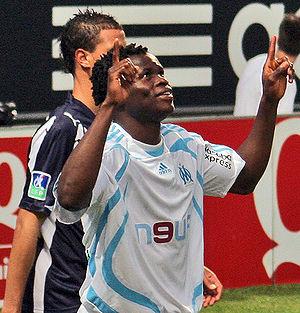
Taye Ismaila Taïwo, né le 16 avril 1985 à Lagos, est un footballeur international nigérian qui évolue au poste d'arrière gauche du club Chypre de Doxa Katokopias.